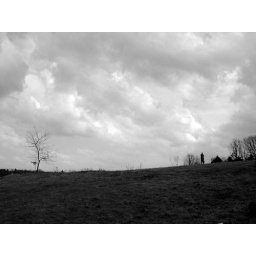
German soldier crests hill in search for cell phone service